Supreme Court of Victoria

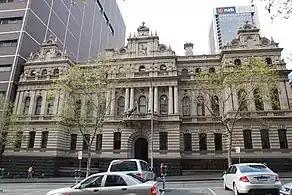
Facade of the Court of Appeal

The Trial Division sits with one judge, and usually acts as a court of original jurisdiction for serious criminal matters such as murder, attempted murder, corporate offences and certain conspiracy charges, and civil matters which are considered to involve greater complexity or amounts of money more than would be appropriate to have determined in the Magistrates' Court (whose civil jurisdictional limit is $100,000) or County Court (whose jurisdiction has since the beginning of 2007 been unlimited as to amount). The Trial Division also acts as an appeal court from the Magistrates' Court on questions of law, and appeals from the Victorian Civil and Administrative Tribunal on points of law, except against an order of the President or Vice-President of the Tribunal. It also hears federal indictable offences such as treason.